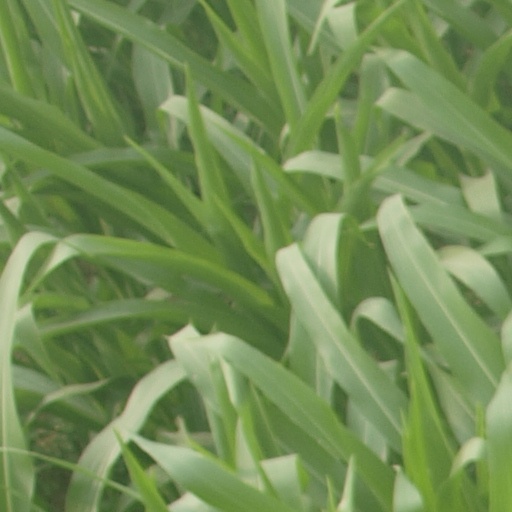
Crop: maize; corn